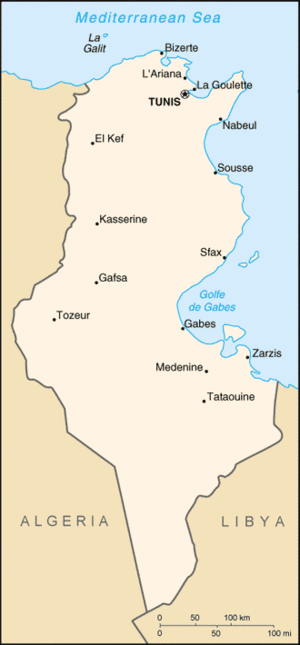
Tunesien / Geografi
Kort over Tunesiens større byer.
Tunesien, officielt Republikken Tunesien er et land i Maghreb-regionen Nordafrika. Det har et samlet areal på 163.610 km². Landet grænser op til Algeriet i vest og sydvest, Libyen i sydøst, og Middelhavet i nord og øst. Tunesiens indbyggertal er ca. 11,4 millioner. Dets navn er afledt af hovedstaden Tunis, der ligger ved Middelhavet.